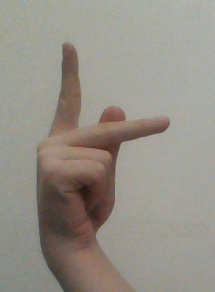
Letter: dha